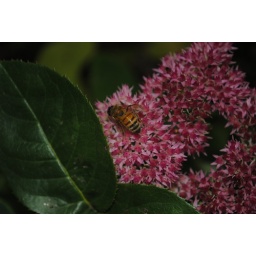
Jen spent a while sitting in the grass patiently waiting for insect life.